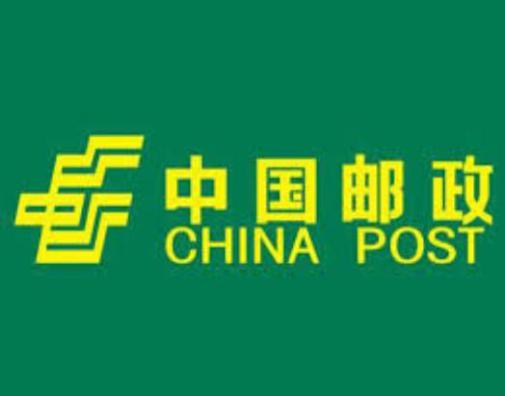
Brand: china post group corporation
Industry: Others